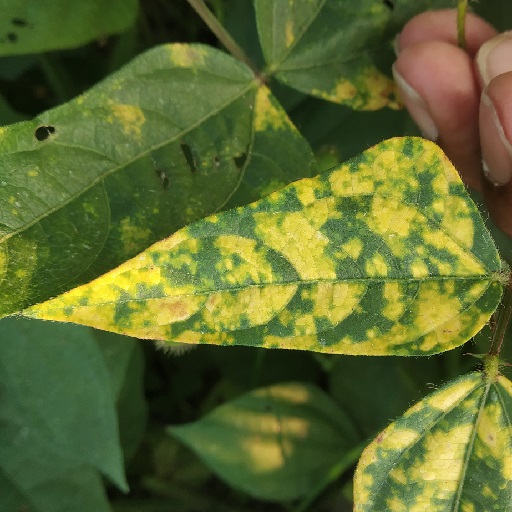
Label: Yellow Mosaic